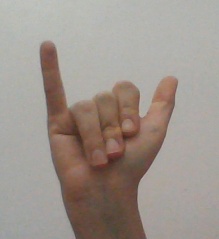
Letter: ya